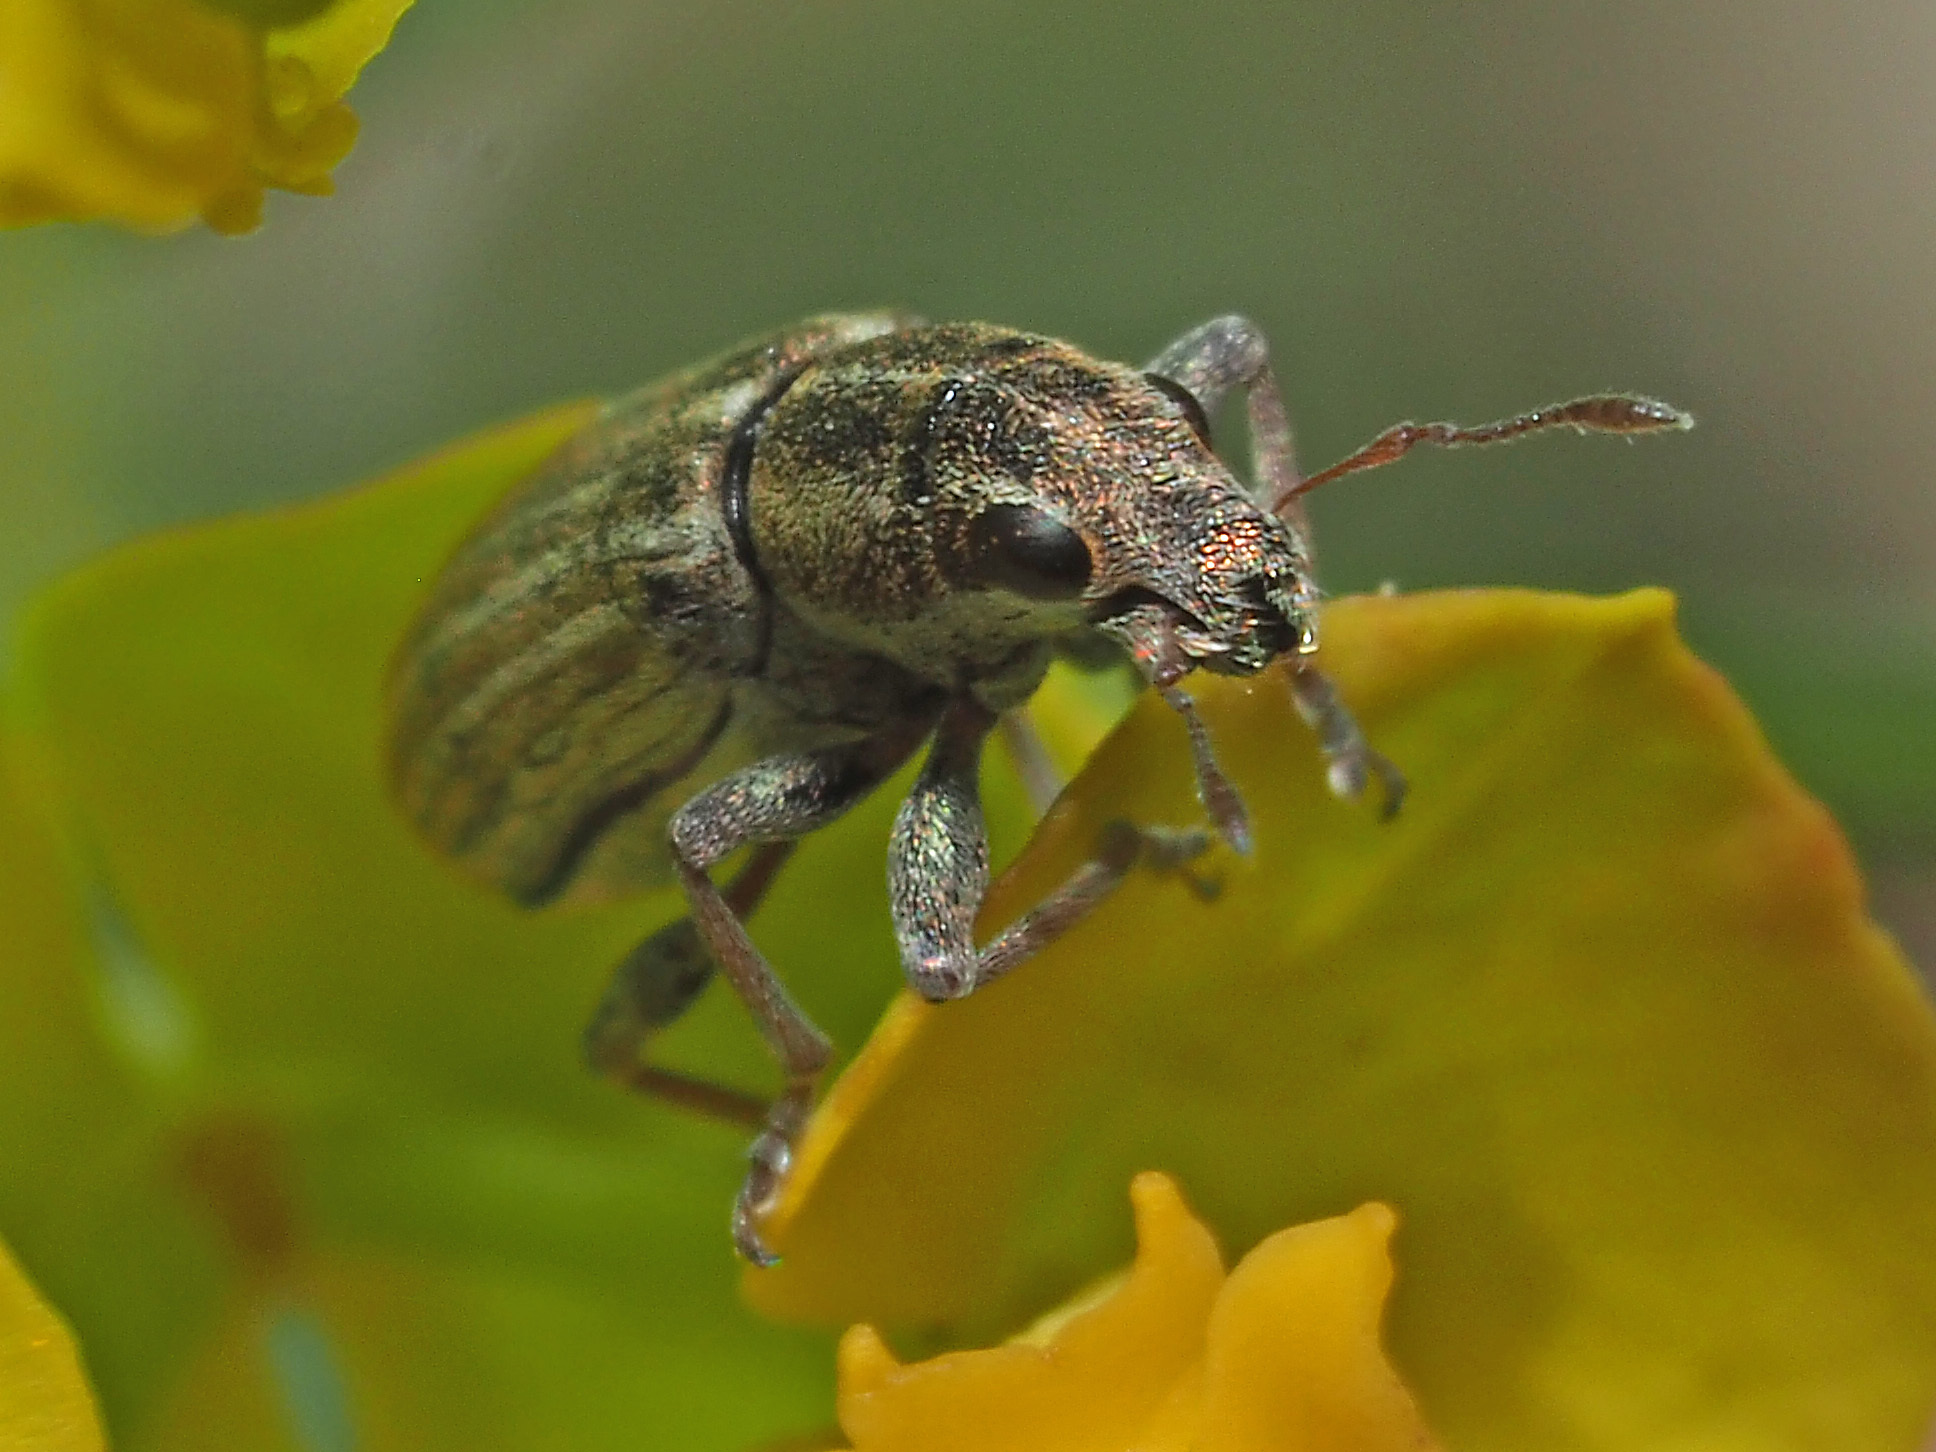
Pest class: pea_leaf_weevil